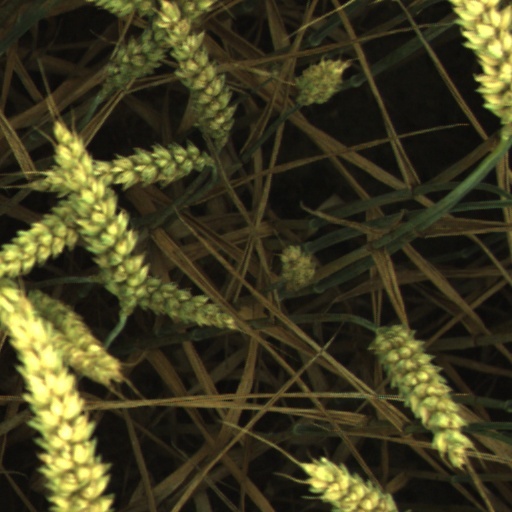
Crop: wheat